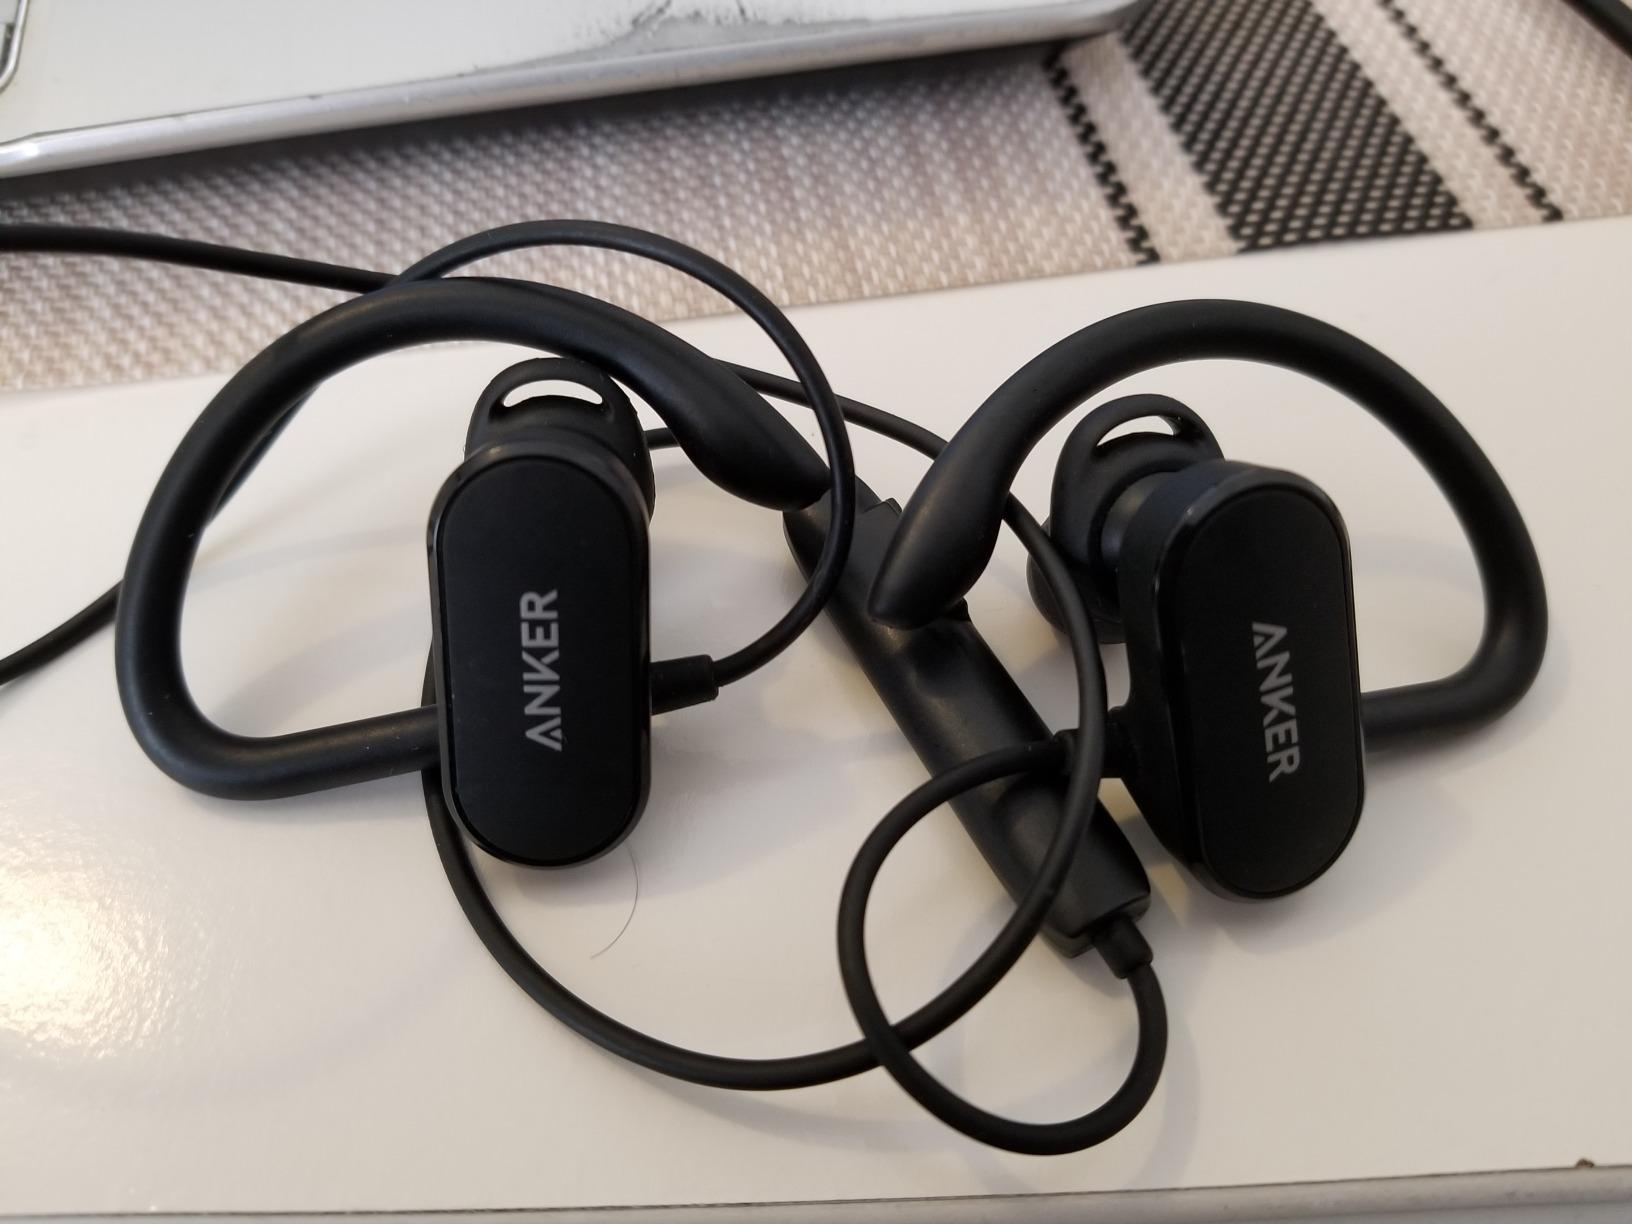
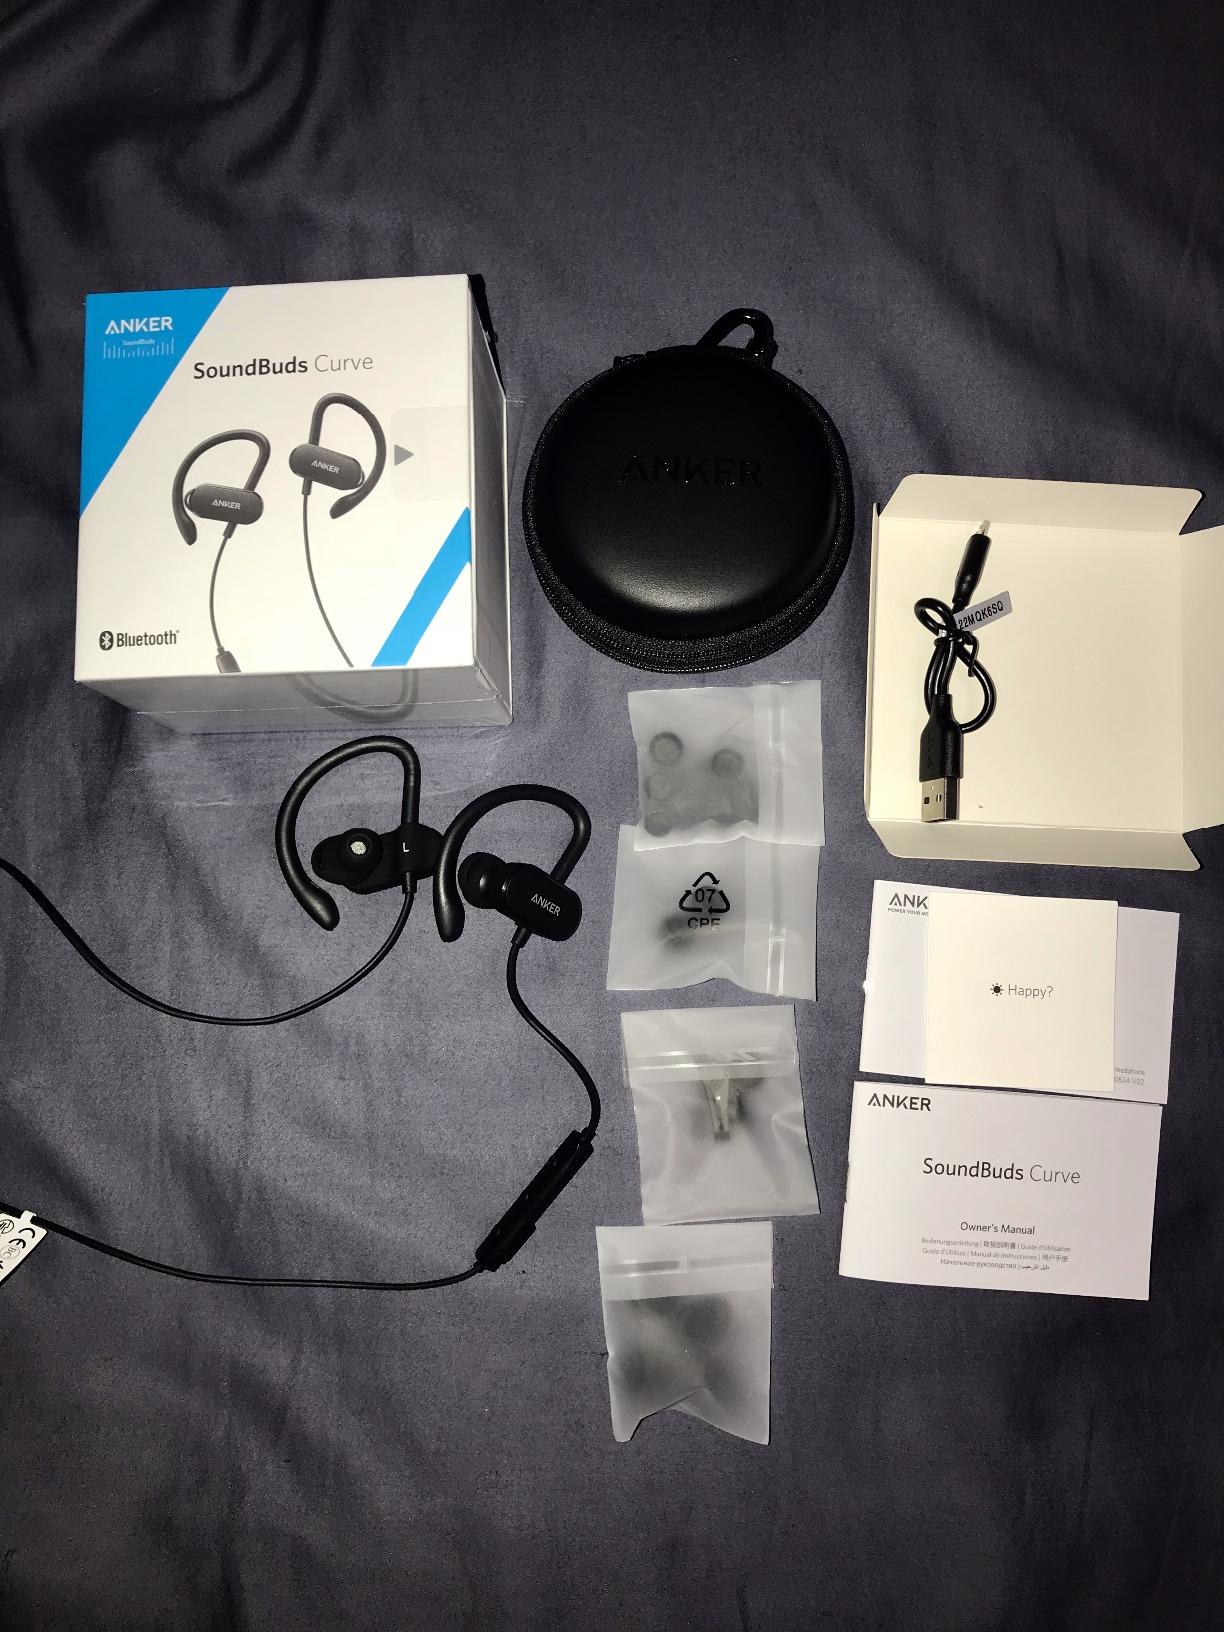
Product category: headphones
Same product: yes